Cycling in Cardiff

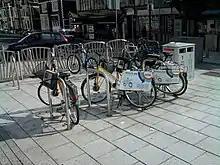
2009 scheme cycle hire station on Queen Street/Churchill Way

The 2011 Cardiff Council cycle map listed 12 cycle shops (down from 14 in 2009) in the city: in Canton, Cathays (Crwys Road), Cathays (Woodville Road), Gabalfa, Grangetown, Llandaff North, Llanrumney, Pontcanna, Rhiwbina, Roath (Broadway), Roath (Newport Road) and Whitchurch. Braddicks on Broadway, Roath, closed in January 2015 after 70 years trading.